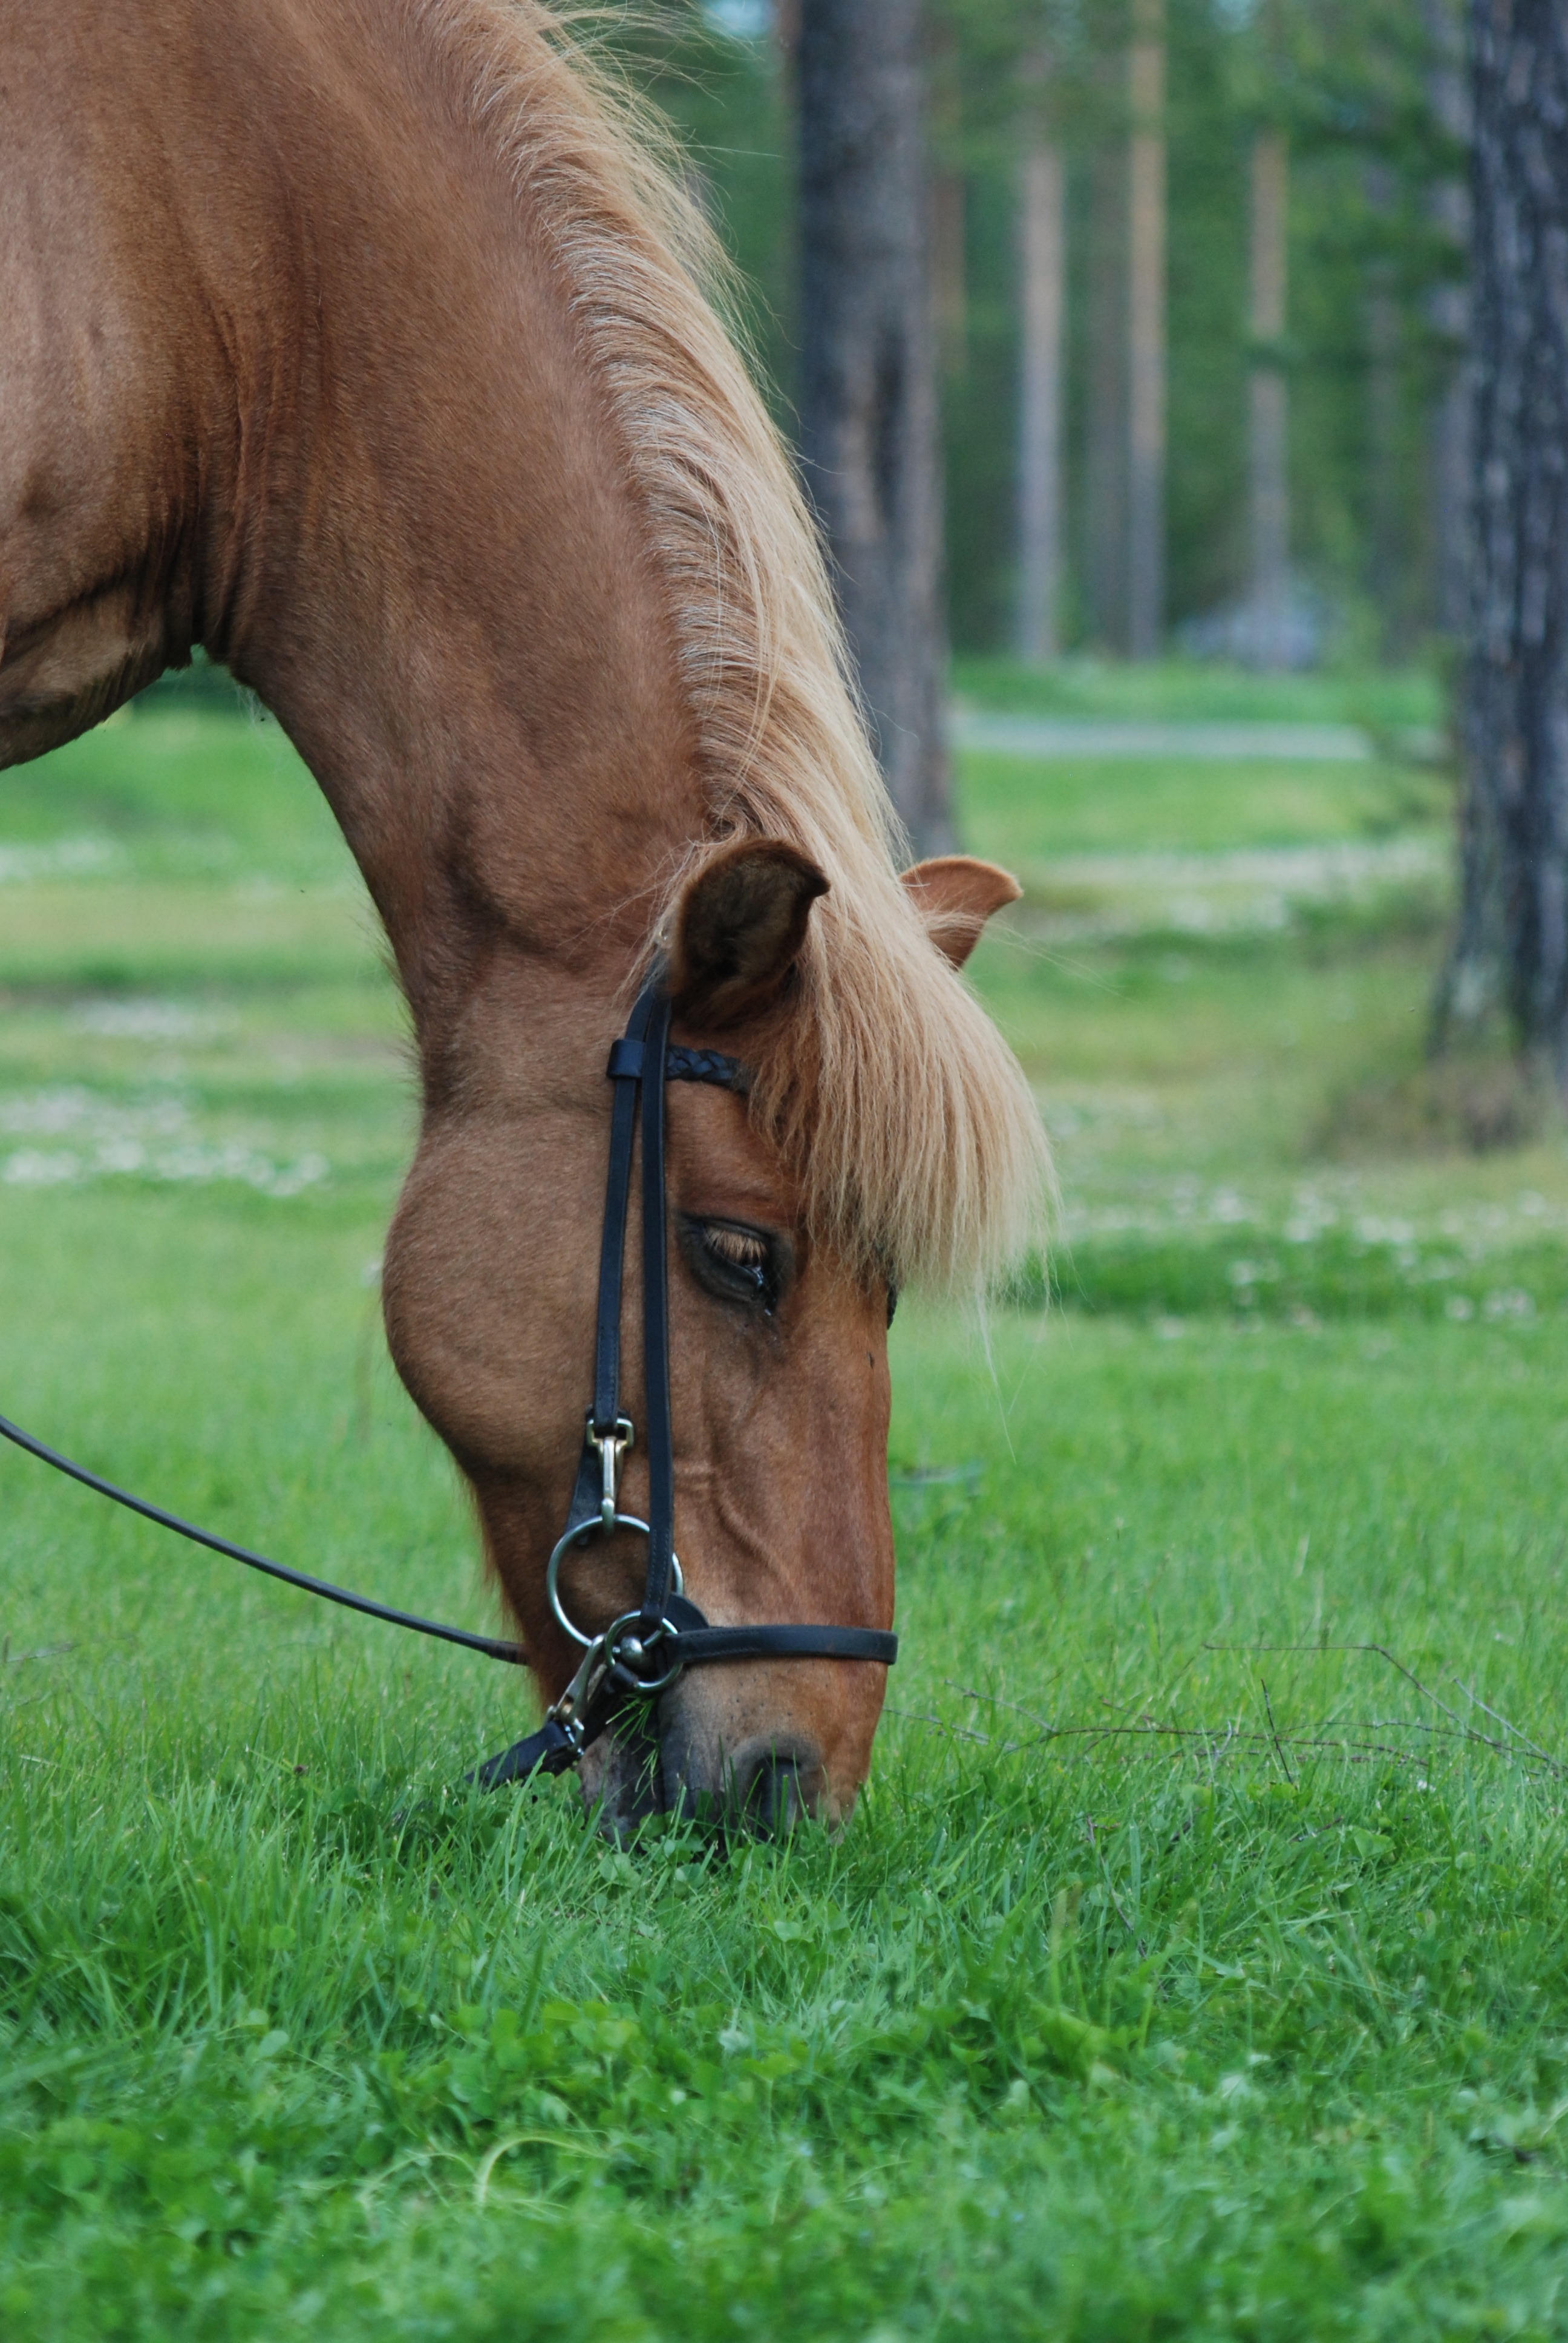
forest, grass, lawn, meadow, green, pasture, grazing, horse, rein, mammal, stallion, mane, bridle, vertebrate, mare, equestrianism, eventing, beta, horse like mammal, mustang horse